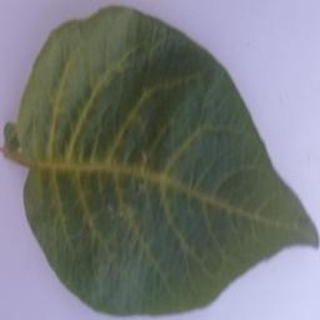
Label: healthy_potato